SNCASO SO.1221 Djinn

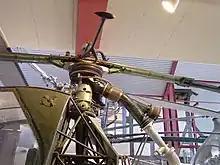
Close up view of the Djinn's upper section and rotor

The Sud-Ouest Djinn was the first tip-jet propelled rotorcraft to enter production. As such, the propulsion system involved a Turbomeca Palouste gas turbine engine that drove a pump to produce compressed air, which was in turn fed into the aircraft's hollow rotor blades to exit at their tips, causing the blades to rotate. The rotor hub assembly, which freely oscillated around a spherical thrust bearing, was mounted on a steel pylon by means of a ball joint and rubber shock absorbers. Unlike some of the experimental tip-jet designs of the era, a 'cold' tip-jet approach was used: that there was no combustion activity present at the exhaust nozzles installed at the ends of the rotor blades. Consequently, the nozzles produced little noise in operation, and were claimed by Sud-Ouest to be "noiseless".